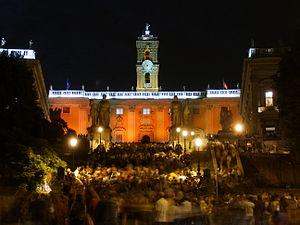
Nuit blanche est une manifestation artistique annuelle qui se tient pendant toute une nuit. Typiquement, elle propose gratuitement l'ouverture au public de musées, d'institutions culturelles et d'autres espaces publics ou privés, et utilise ces lieux pour présenter des installations ou des performances artistiques.